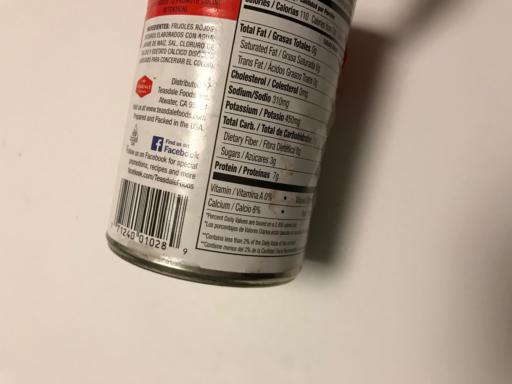
Waste category: metal